W. G. Collingwood

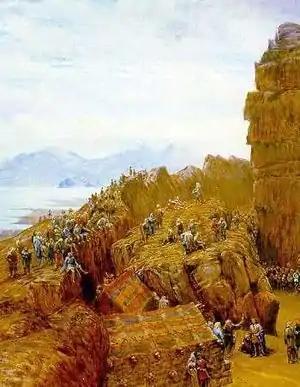
"Althing in Session", the law speaker of the Althing; the Icelandic parliament, by Collingwood

William Gershom Collingwood (6 August 1854 – 1 October 1932) was an English author, artist, antiquary and professor of Fine Arts at University College, Reading. A long-term resident of Coniston, Cumbria, he was President of the Cumberland and Westmorland Antiquarian Society (1920-32) and the Lake Artists' Society.